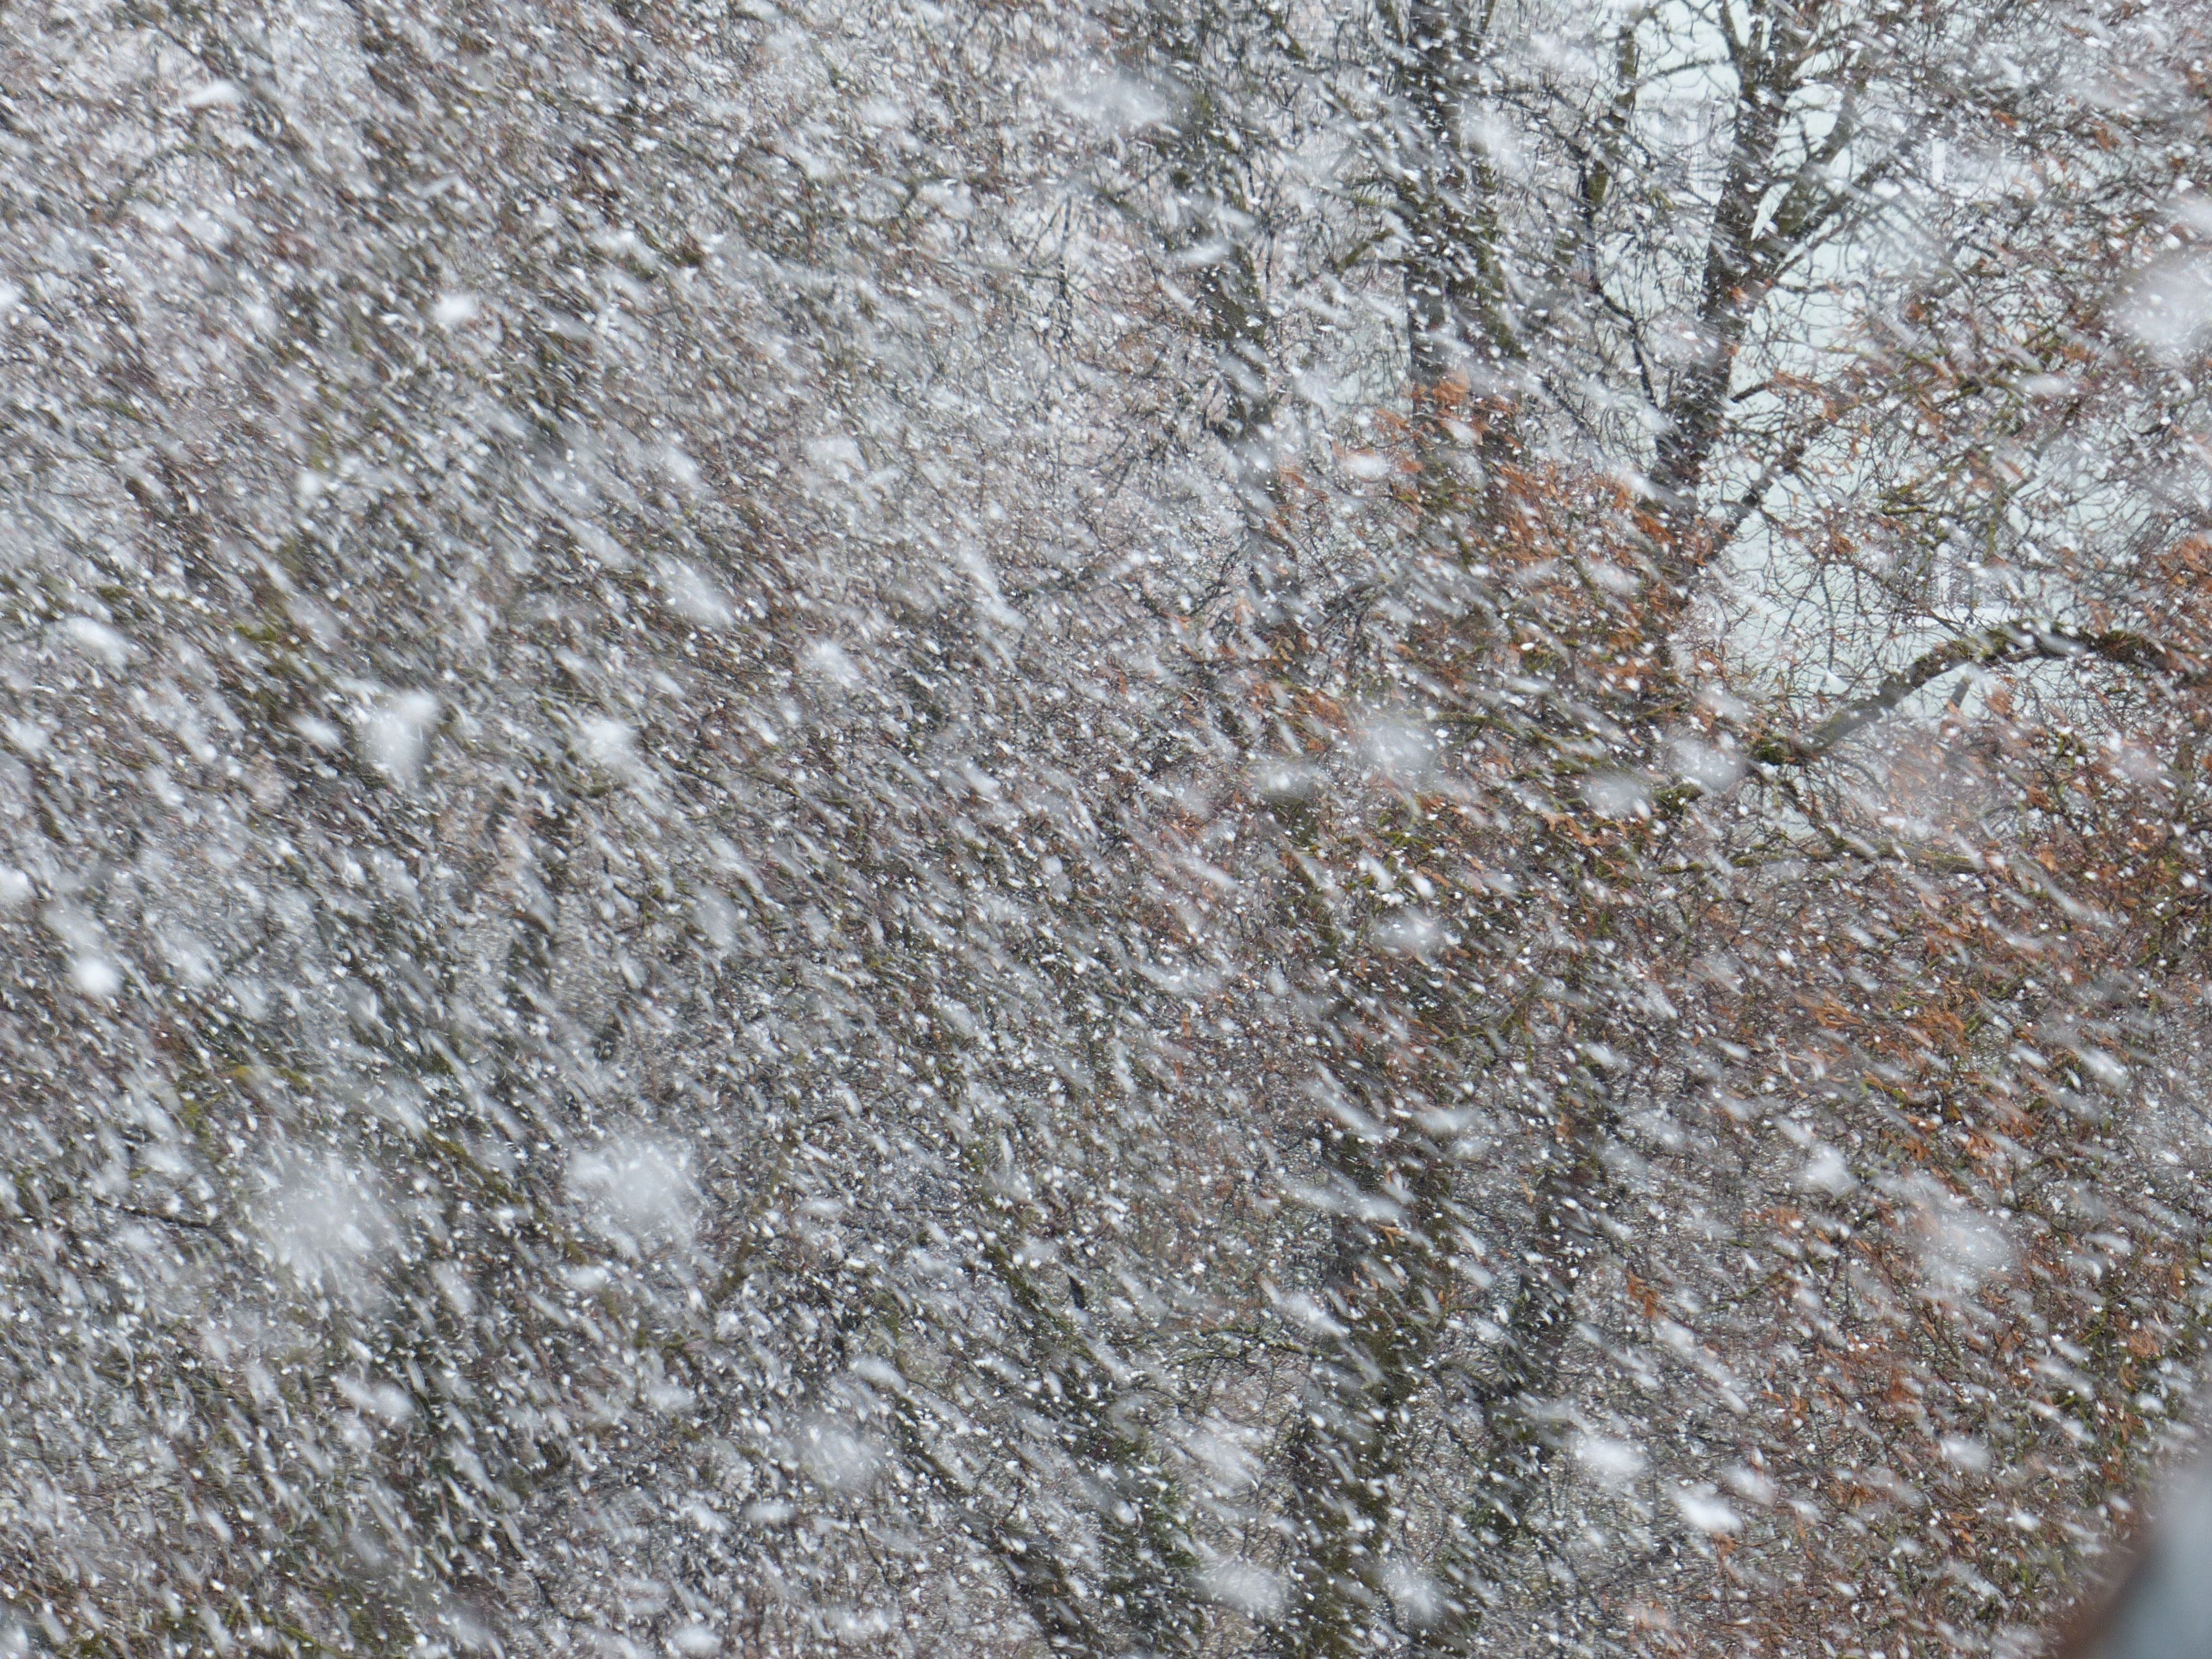
rock, snow, cold, winter, texture, wind, frost, asphalt, ice, weather, soil, material, flake, snowfall, trees, icy, blizzard, snowflakes, freezing, forward, road surface, snow flurry, snow storms, rain and snow mixed